Oradea

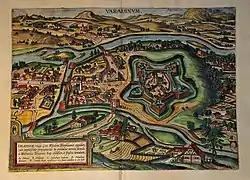
Varadinum (Oradea) in a 1617 engraving by Braun & Hogenberg

After the Transylvanian Prince György Rákoczi II's failed attempt to gain the throne of Poland, the Ottomans again sent an expedition against him and his Wallachian and Moldavian allies: Gheorghe Ștefan and Constantin Șerban. In 1660, an Ottoman force of 45,000 men besieged the city for the last time. The 850 defenders managed to hold out for 46 days, but eventually, the city fell on 27 August 1660 due to internal treachery. The siege is described in detail by János Szalárdi, in a contemporaneous chronicle. The Ottomans designated the city as the capital of the newly formed Eyalet of Varat. The eyalet included the sanjaks of Varat (Oradea), Salanta, Debreçin, Halmaş, Sengevi, and Yapışmaz. The Ottoman rule of the city ended in 1692 when Habsburg imperial forces conquered it after a 14-month siege.